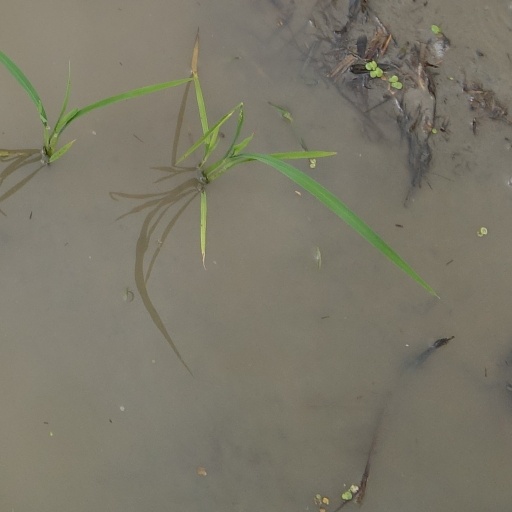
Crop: rice